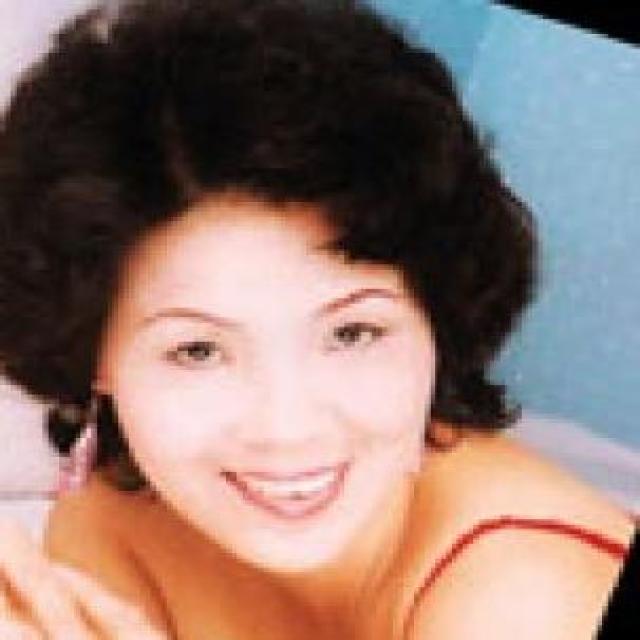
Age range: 45-64